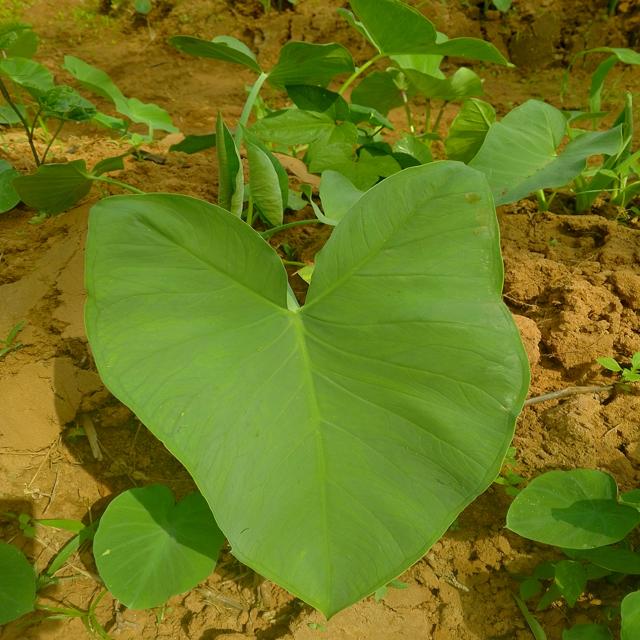
Label: Early_Blight